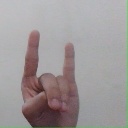
अक्षर: श